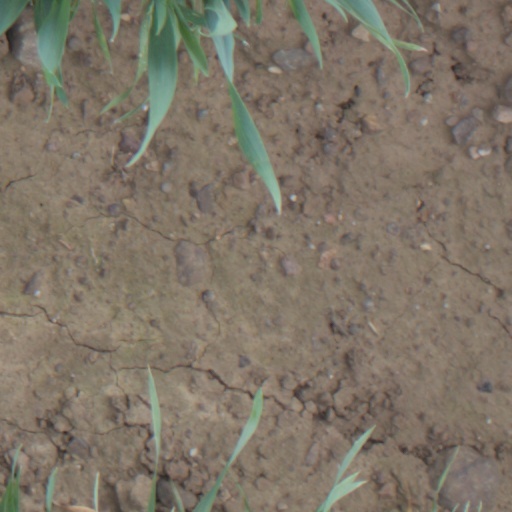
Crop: wheat